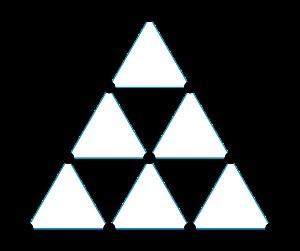
Un nombre est un concept permettant d’évaluer et de comparer des quantités ou des rapports de grandeurs, mais aussi d’ordonner des éléments par une numérotation. Souvent écrits à l’aide d’un ou plusieurs chiffres, les nombres interagissent par le biais d’opérations qui sont résumées par des règles de calcul. Les propriétés de ces relations entre les nombres sont l’objet d’étude de l’arithmétique, qui se prolonge avec la théorie des nombres.
Pythagore est un réformateur religieux et philosophe présocratique qui serait né aux environs de 580 av. J.-C. à Samos, une île de la mer Égée au sud-est de la ville d'Athènes ; on établit sa mort vers 495 av. J.-C., à l'âge de 85 ans. Il aurait été également mathématicien et scientifique selon une tradition tardive. Le nom de Pythagore, découle de l'annonce de sa naissance faite à son père lors d'un voyage à Delphes.